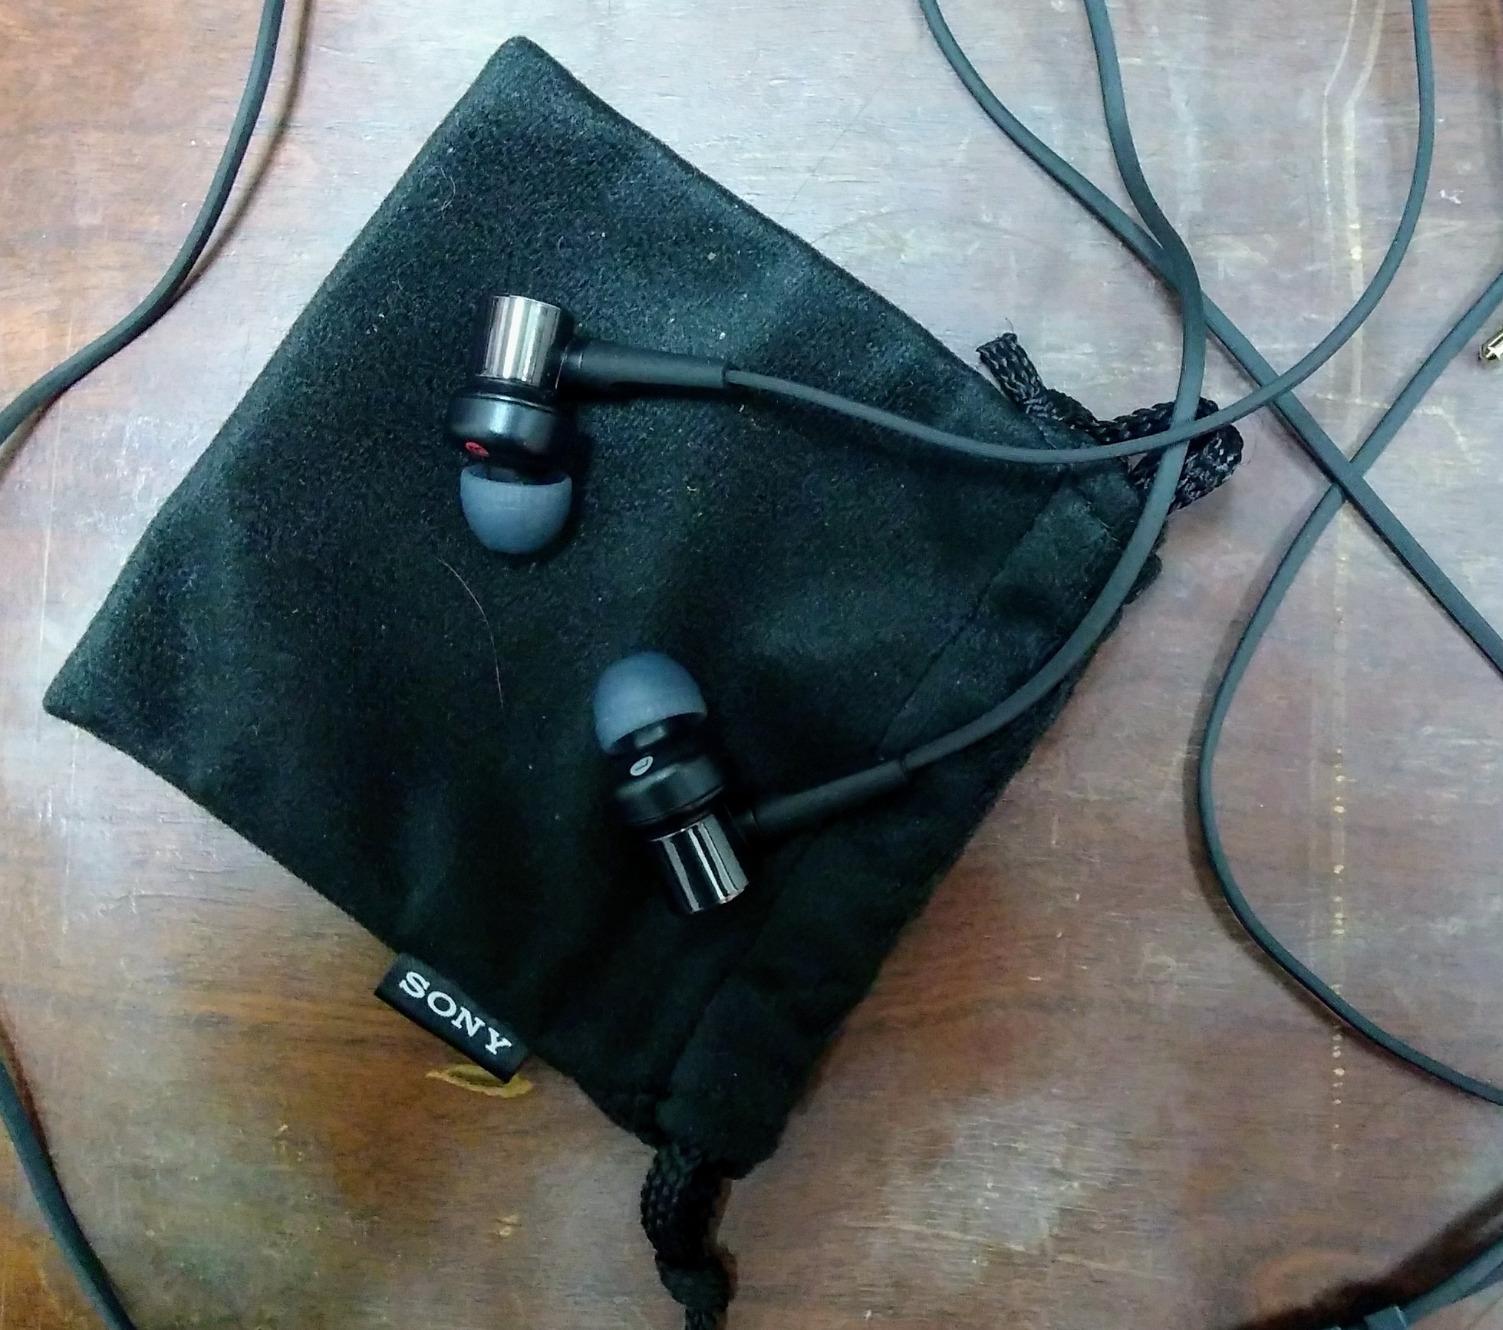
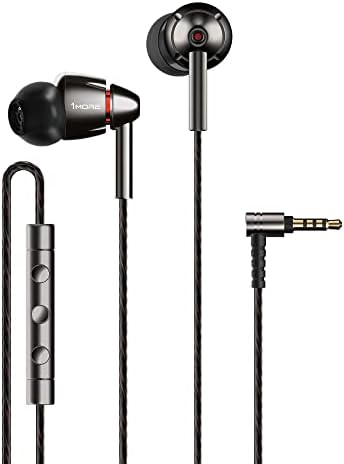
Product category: headphones
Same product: no